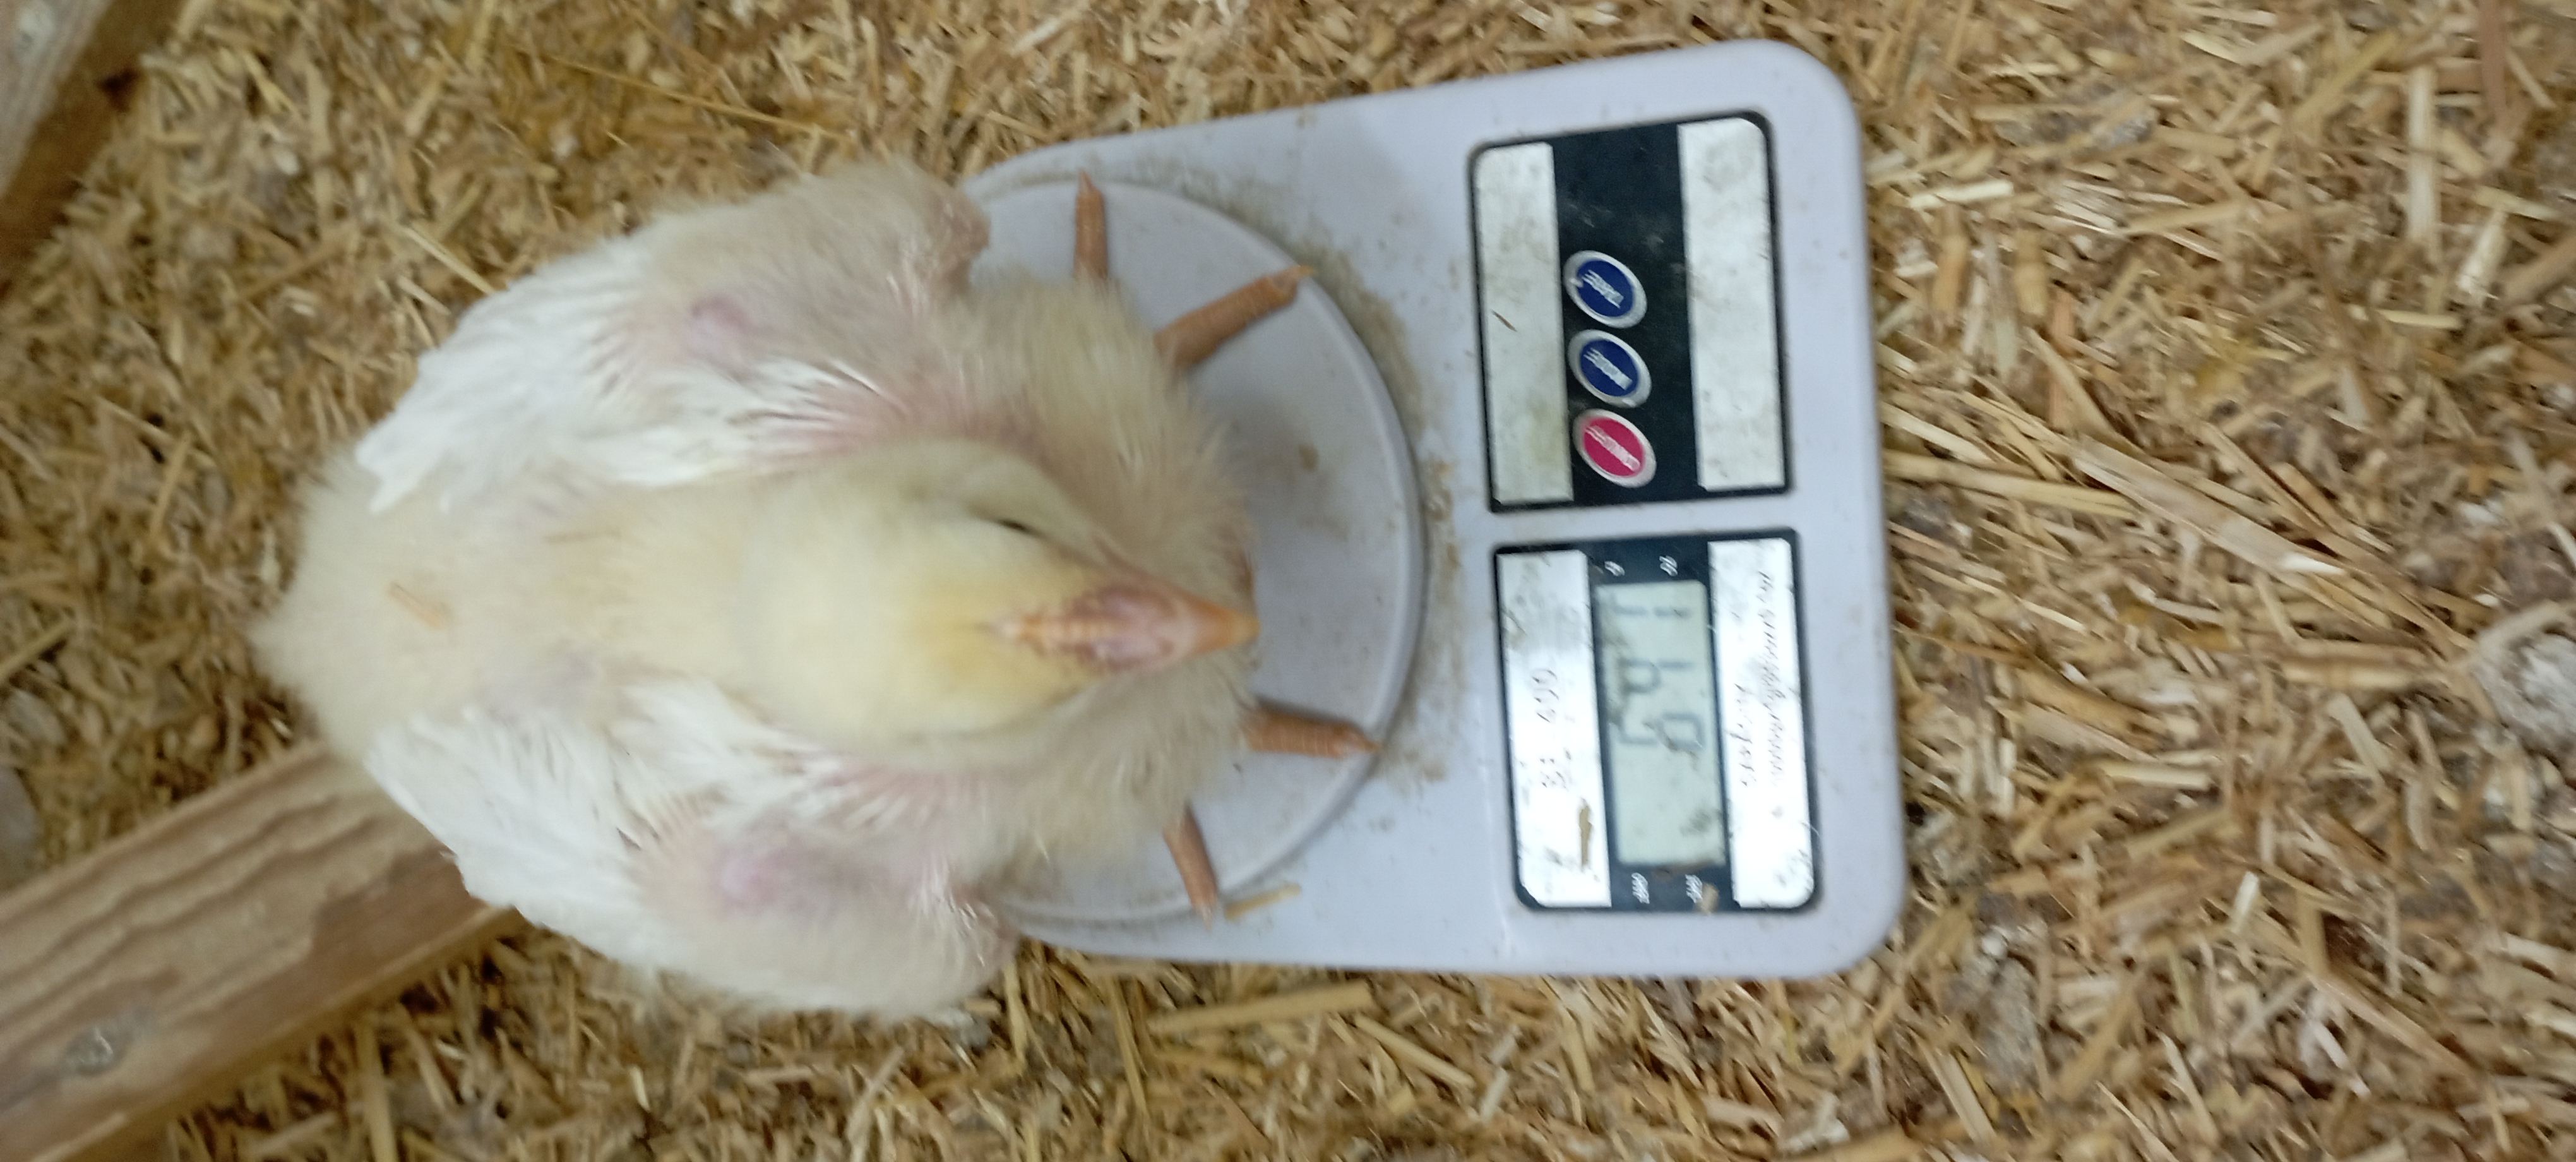
Weight: 696 g